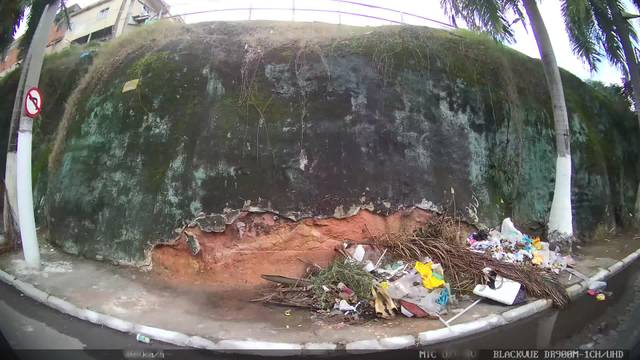
Region: Brazil
Coordinates: -22.796, -43.293